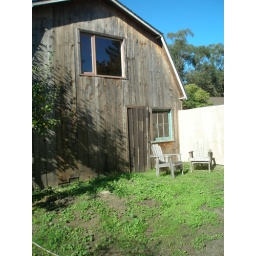
A sunny spot up by the adobe wall and the apple tree